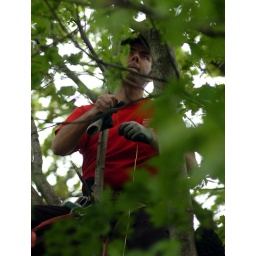
NOR- cat in tree 3